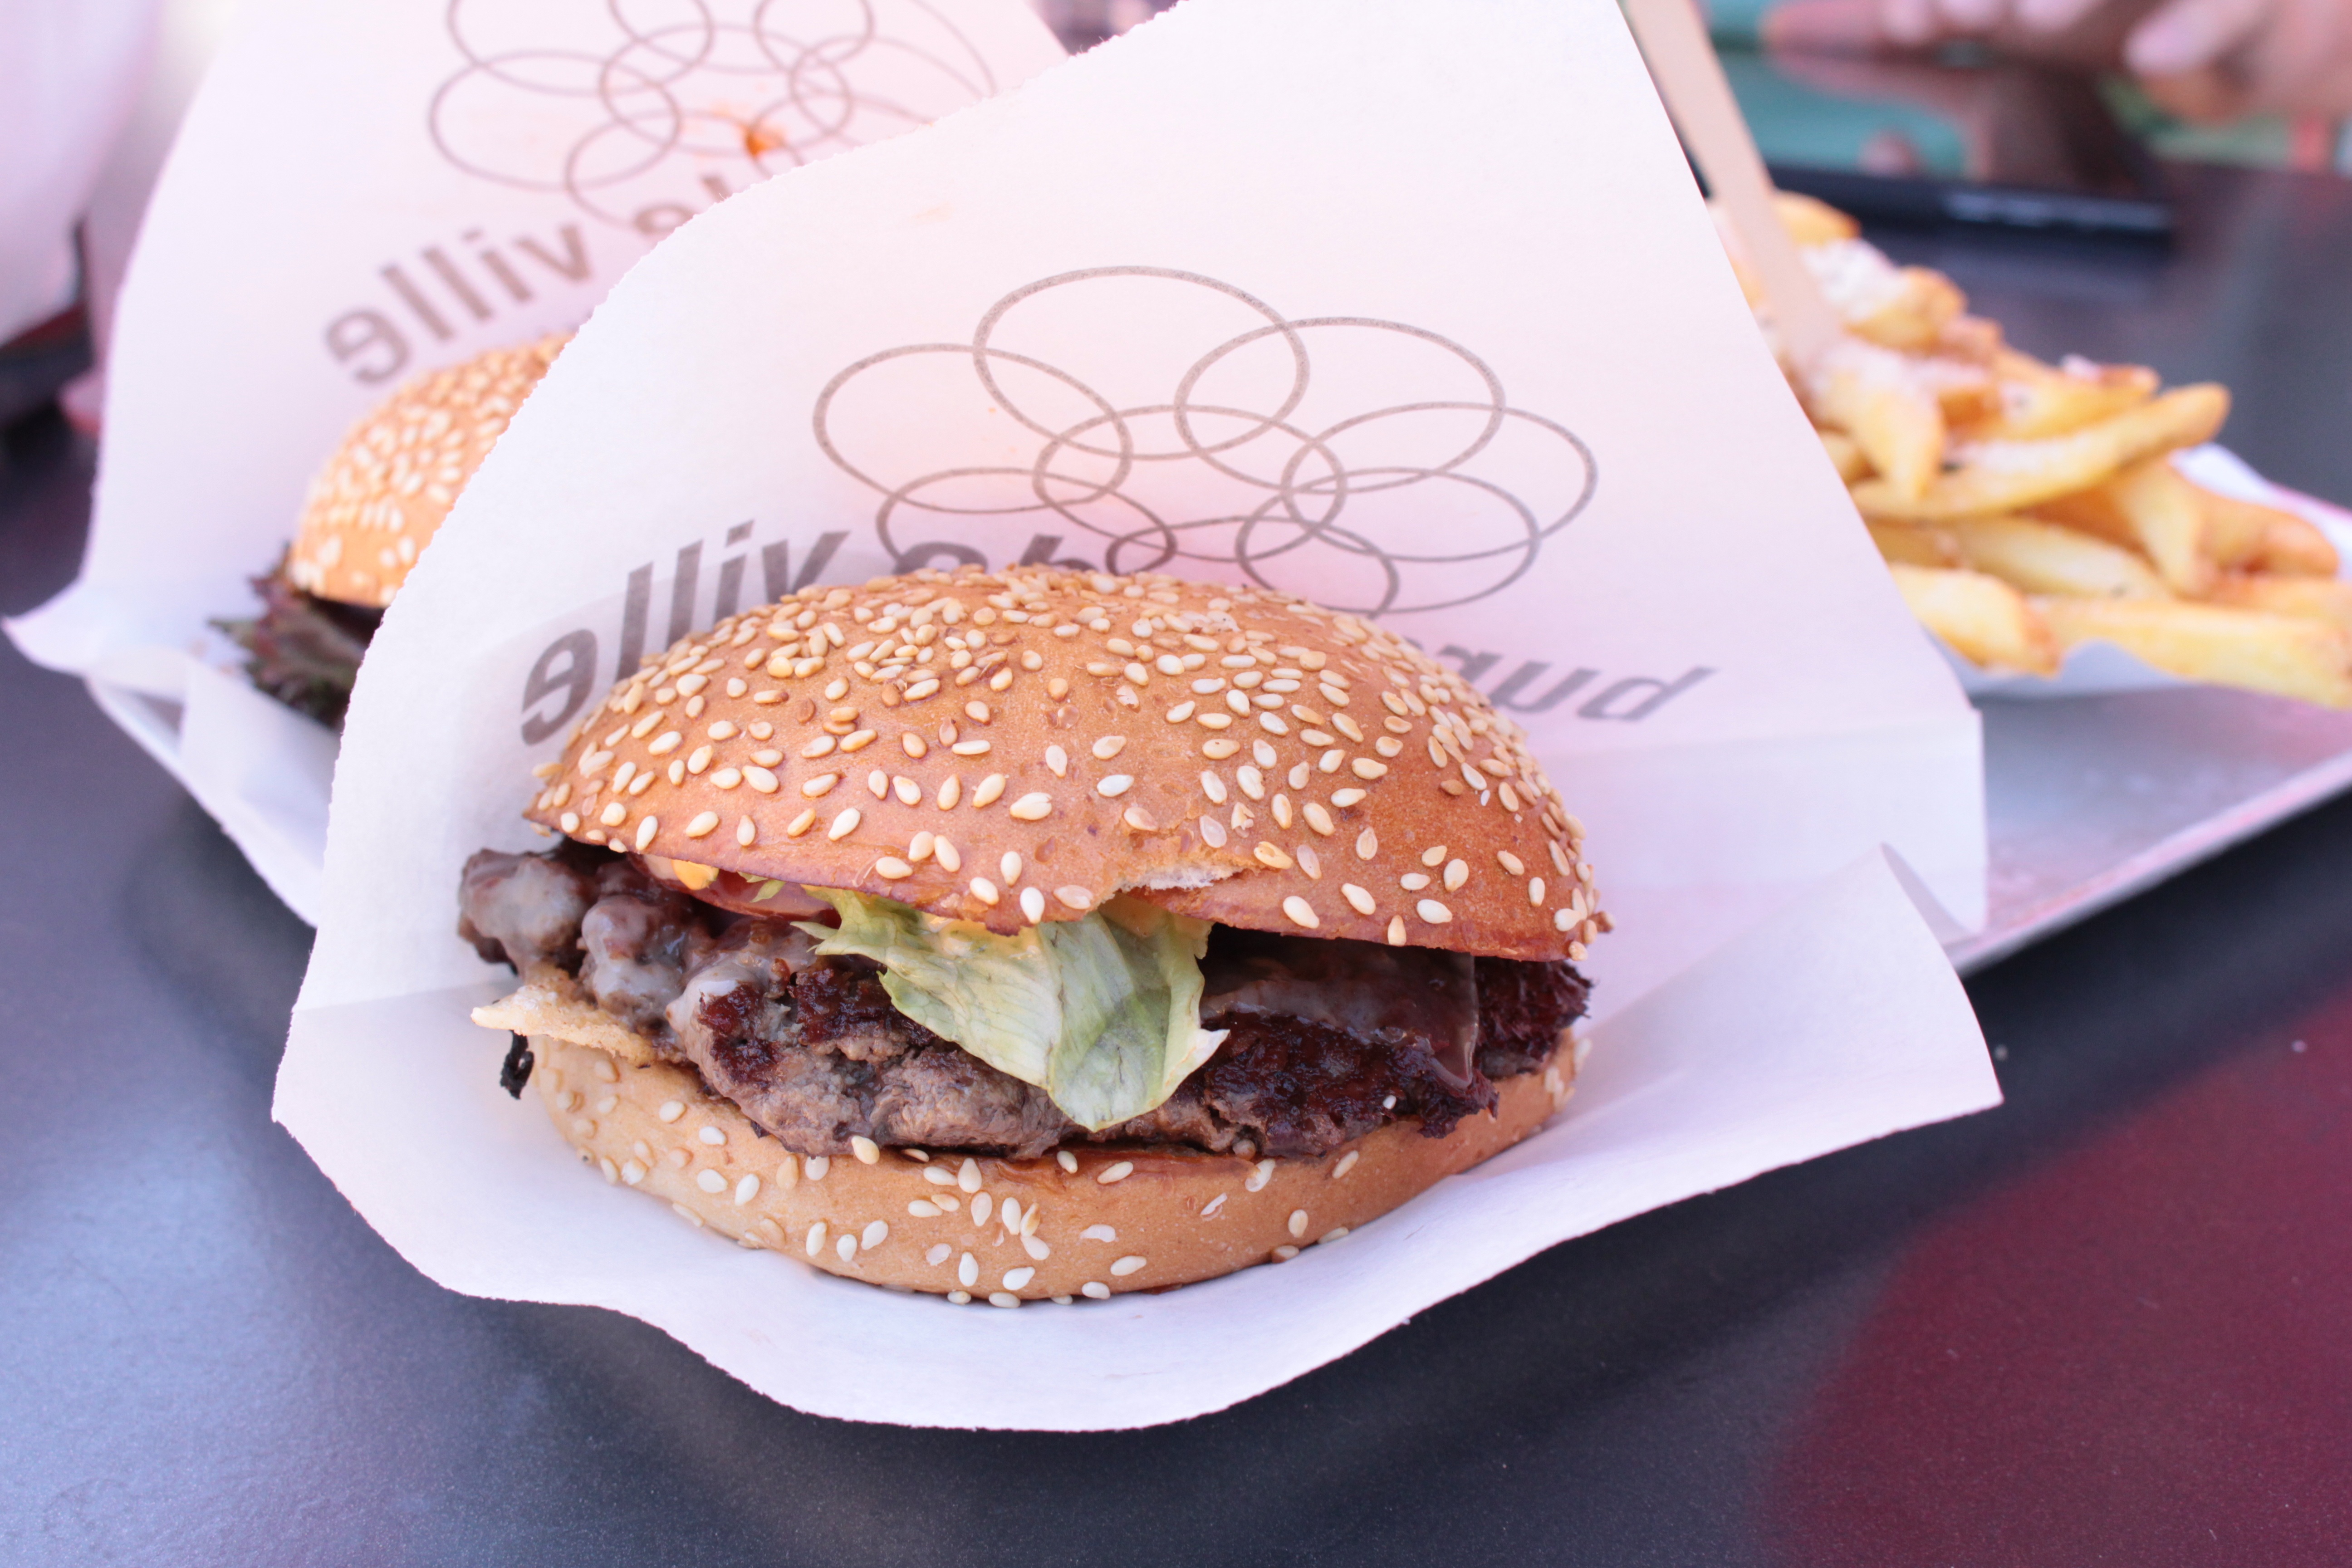
dish, meal, food, snack, eat, fast food, meat, lunch, delicious, hamburger, burger, sandwich, cheeseburger, tasty, dine, gastronomy, hack, french fries, junk food, big mac